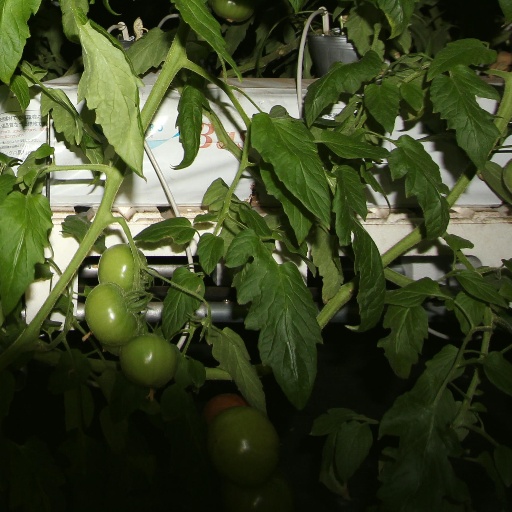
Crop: tomato